The Car (1977 film)

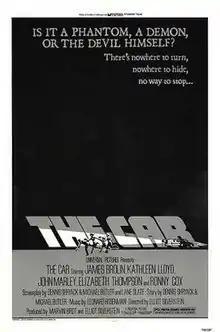
Theatrical release poster

The Car is a 1977 American supernatural horror film directed by Elliot Silverstein and written by Michael Butler, Dennis Shryack and Lane Slate. The film stars James Brolin, Kathleen Lloyd, John Marley and Ronny Cox, along with real-life sisters Kim and Kyle Richards (as Brolin's daughters). It tells the story of a black unmanned self-driving mysterious car that goes on a murderous rampage, terrorizing the residents of a small town.